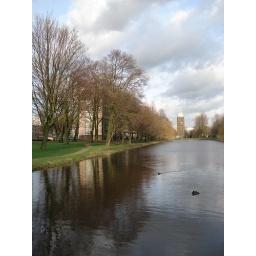
De Watertoren,a water tower in Overvecht